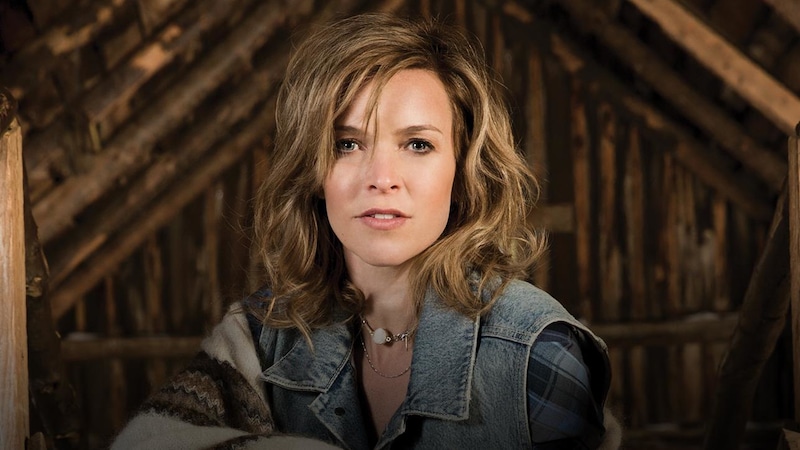
Gender: women